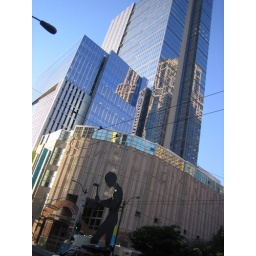
My old workplace - the Seattle Art Museum and its new expanded home in the shiny silver box in the background.